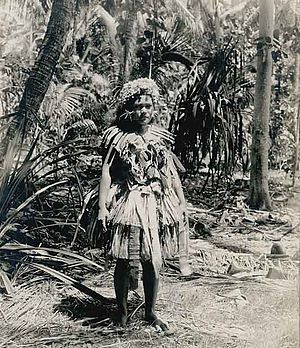
Tuvalu / Historie / Europæisk opdagelse, missionering og kolonisering
Kvinde fra Funafuti fotograferet i 1900
Tuvalu er en østat i Polynesien i Stillehavet. Landet har 10.094 indbyggere, og er dermed den selvstændige stat i verden med tredje færrest indbyggere, efter Vatikanstaten og Nauru. Tuvalu består af ni beboede atoller spredt over et havområde på omkring 1,3 millioner km². Med et landareal på bare 26 km² er det verdens fjerde mindste uafhængige stat. De nærmeste øgrupper er Kiribati, Nauru, Samoa og Fiji.